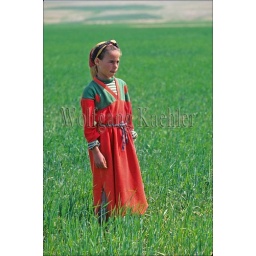
Morocco, near marrakech, local girl in field